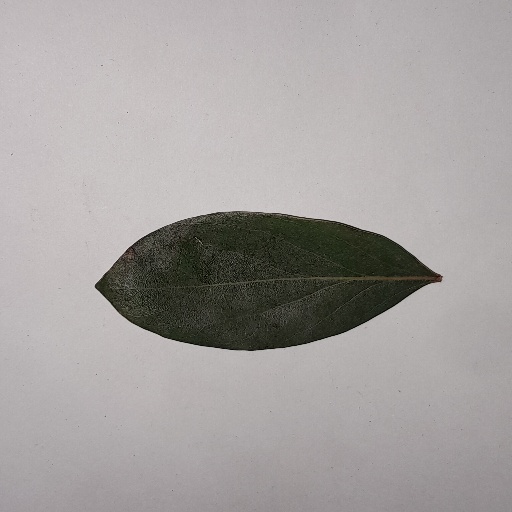
Species: Camphor
Leaf condition: Healthy Leaf